Biyi Bandele

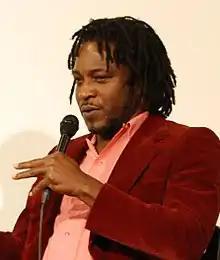
Bandele at the Göteborg Book Fair, 2010

Bandele's novels, which include "The Man Who Came in from the Back of Beyond" (1991) and "The Street" (1999), have been described as "rewarding reading, capable of wild surrealism and wit as well as political engagement". His 2007 novel, "Burma Boy", reviewed in "The Independent" by Tony Gould, was called "a fine achievement" and lauded for providing a voice for previously unheard Africans.